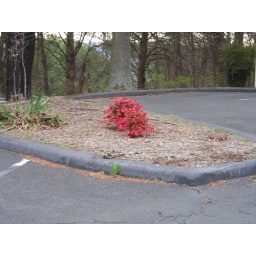
The one plant that's still alive in front of my building